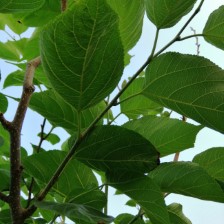
Variety: TaiwanMeacho